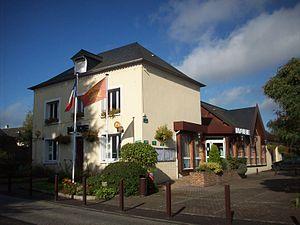
Mairie de Saint-Jean-du-Cardonnay.
Saint-Jean-du-Cardonnay est une commune française située dans le département de la Seine-Maritime en région Normandie.